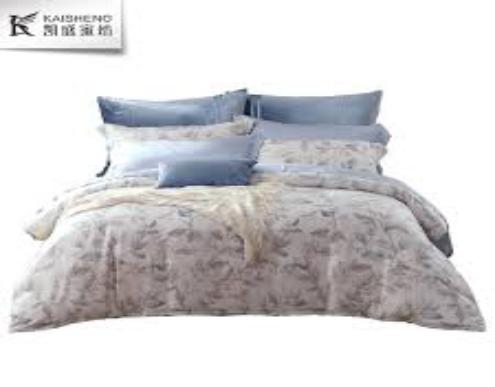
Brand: KAISHENG
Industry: Necessities